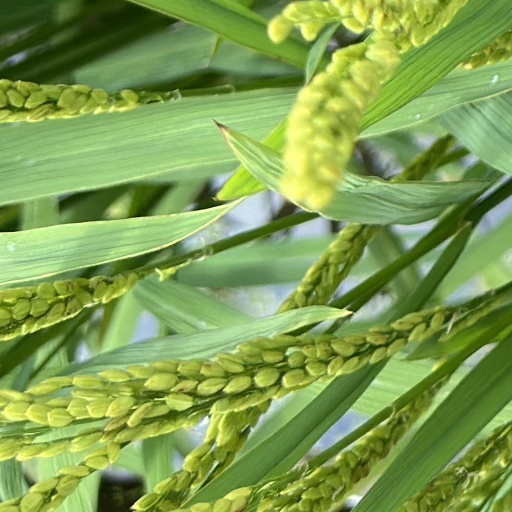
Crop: rice